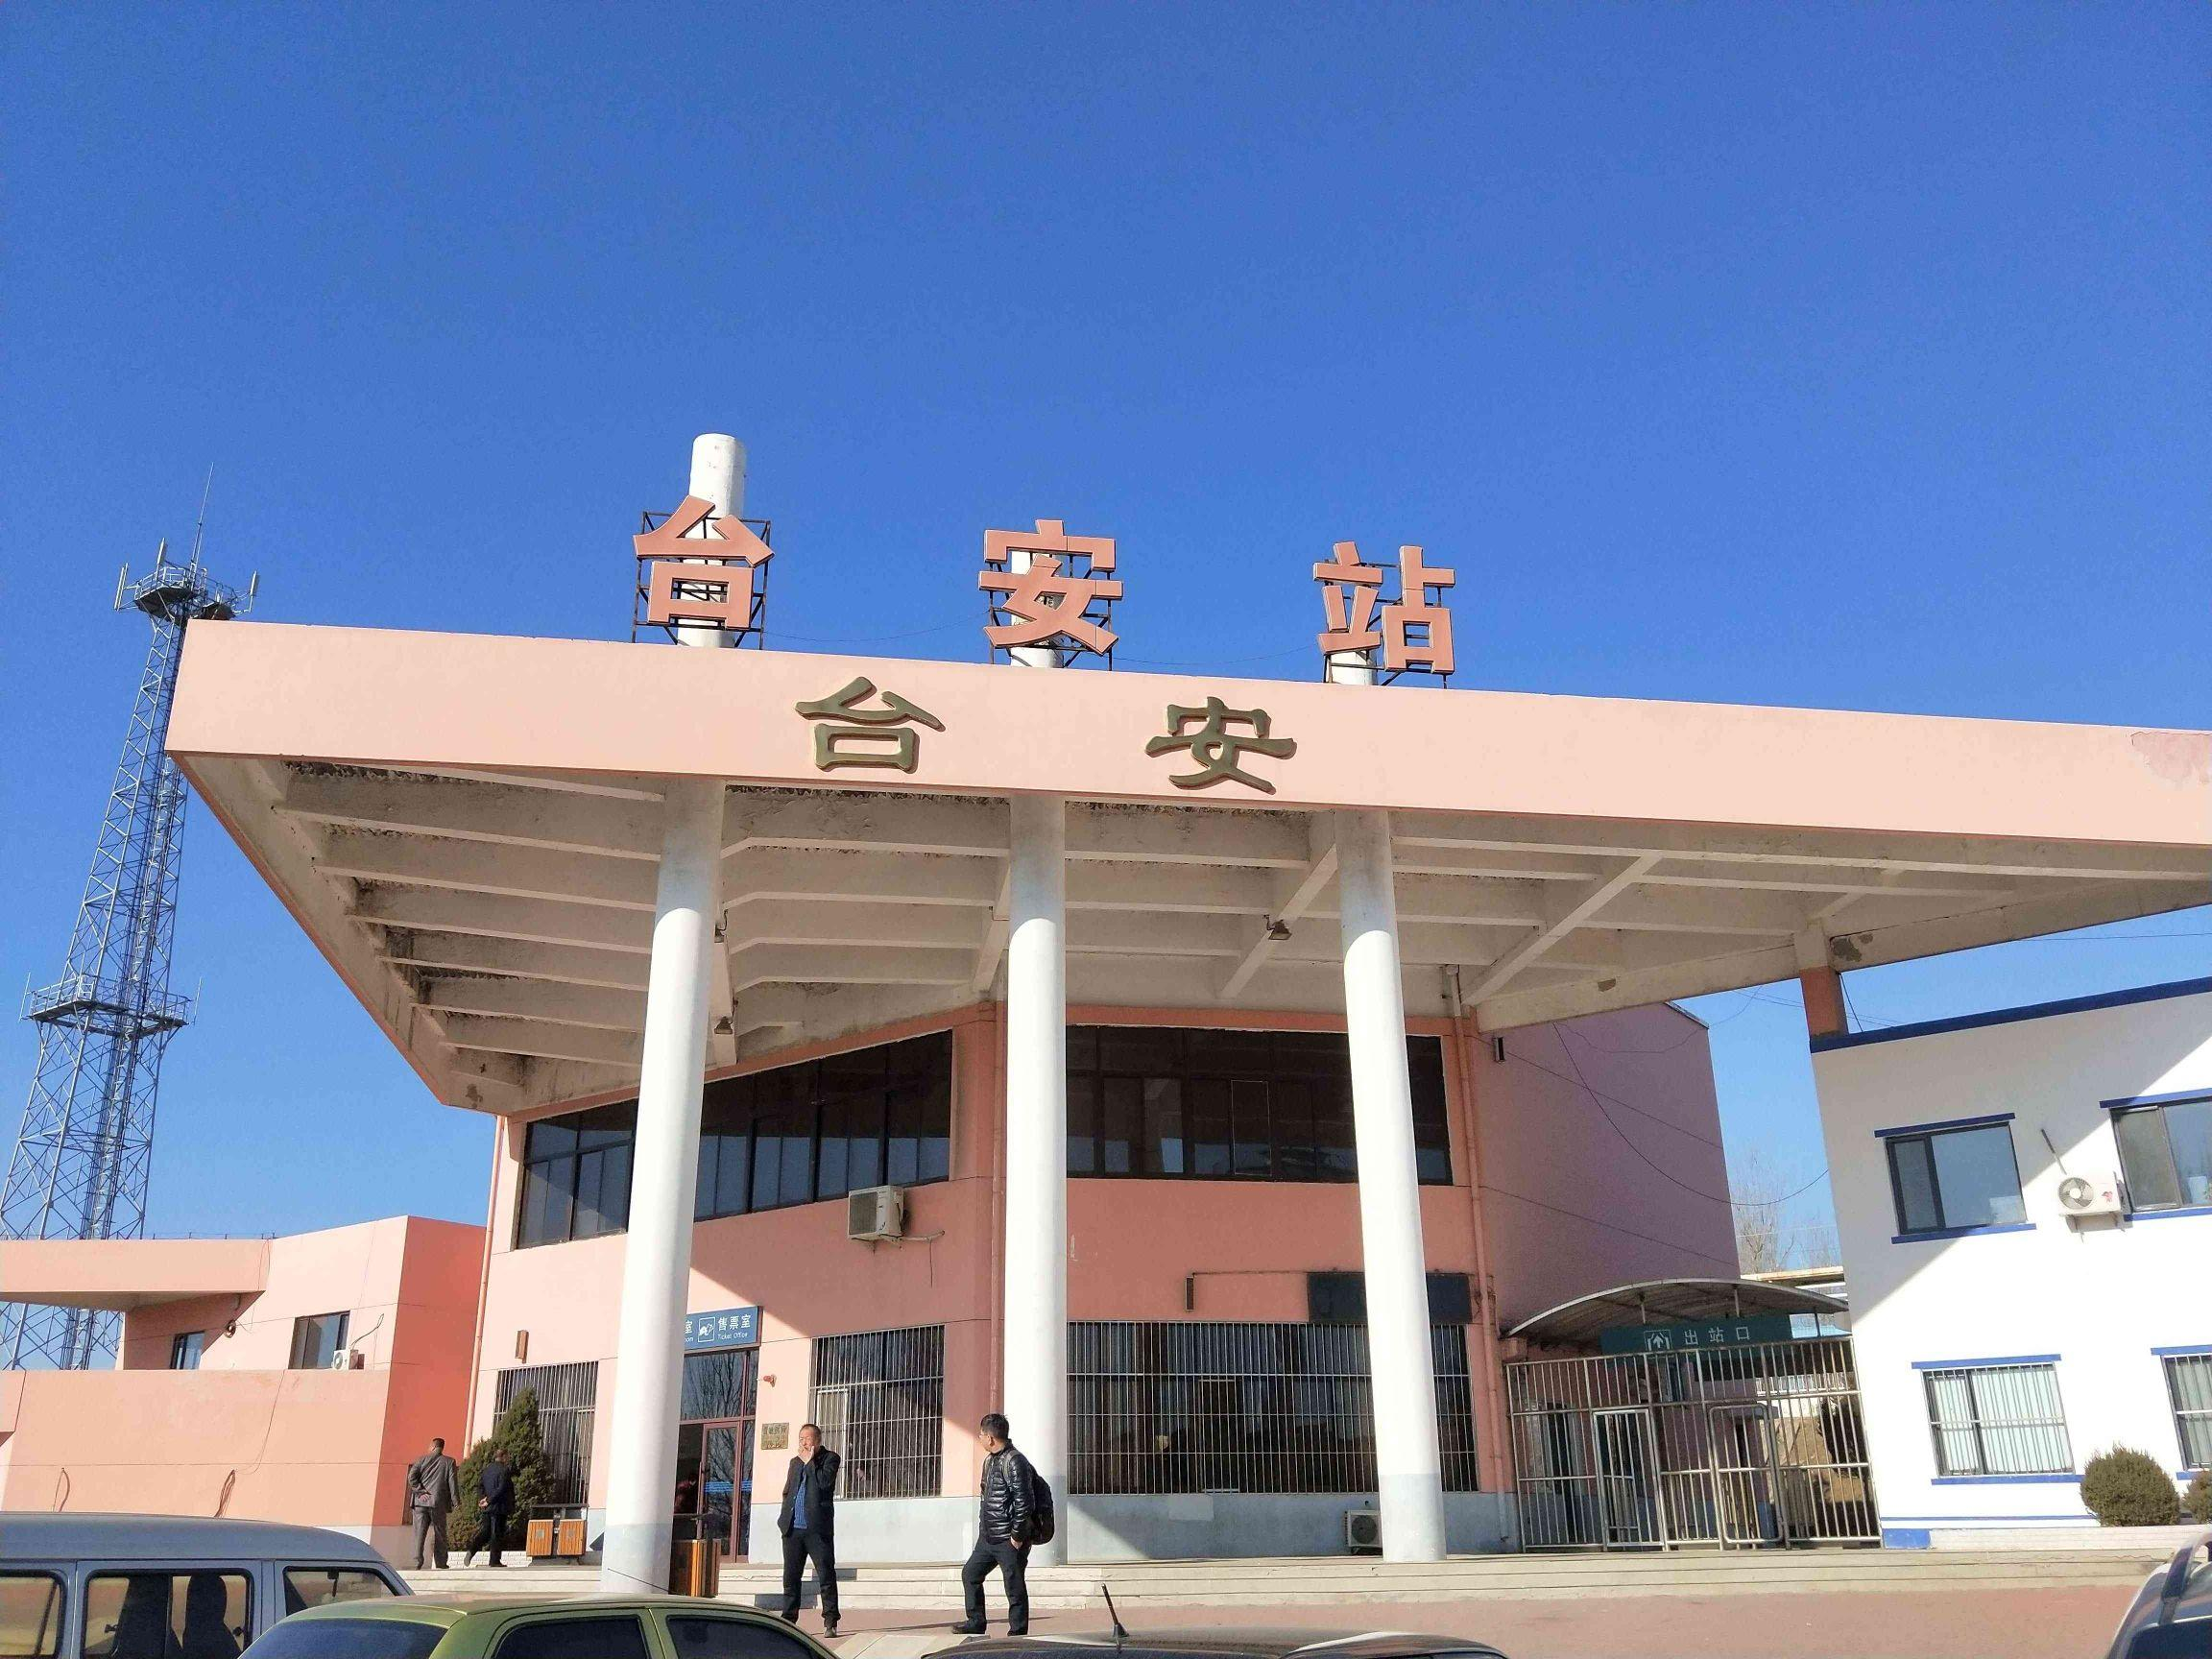
地标名称：台安站
所在城市：鞍山市·台安县